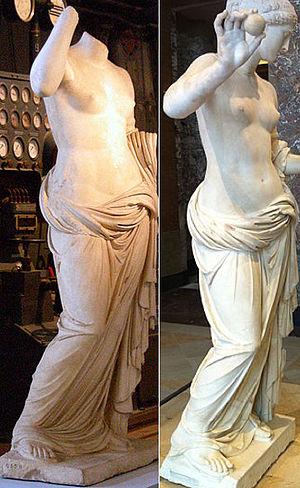
Aphrodite acéphale - type Vénus d'Arles - Muséi Capitolini, réserve du Museo Nuovo, inv. 2139. Marbre trouvé à Rome, Via Rugger Bonghi en 1921- Comparaison avec la Vénus d'Arles (Le Louvre) - ATTENTION
La Vénus d'Arles est une sculpture en marbre dégagée en 1651, lors de la fouille des vestiges romains proches du théâtre antique d'Arles. Elle représente probablement la déesse Aphrodite. À l'époque de sa découverte elle fut l'antique de référence, mais aujourd'hui la restauration effectuée par Girardon au XVIIᵉ siècle suscite des réserves bien que sa portée ait été très exagérée. À ce titre, elle témoigne de l'évolution de la science archéologique. Alors qu'il s'agit vraisemblablement d'une copie romaine, elle constitue l'une des traces majeures de la sculpture du second classicisme grec rattachée à l'œuvre de Praxitèle. On lui reconnaît d'être un type iconographique pour certaines répliques et statues semblables. Elle pourrait être l'une des sources d'inspiration du mythe de l'Arlésienne.